List of subzones in Singapore

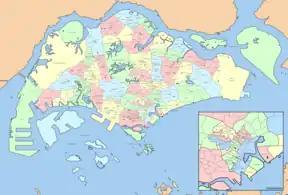
The subzones of Singapore

Singapore is a city-state island nation in Southeast Asia. For urban development, Singapore is divided by the country's Urban Redevelopment Authority (URA) into 5 regions, which are subdivided into 55 planning areas, and further subdivided to a total of 332 subzones.